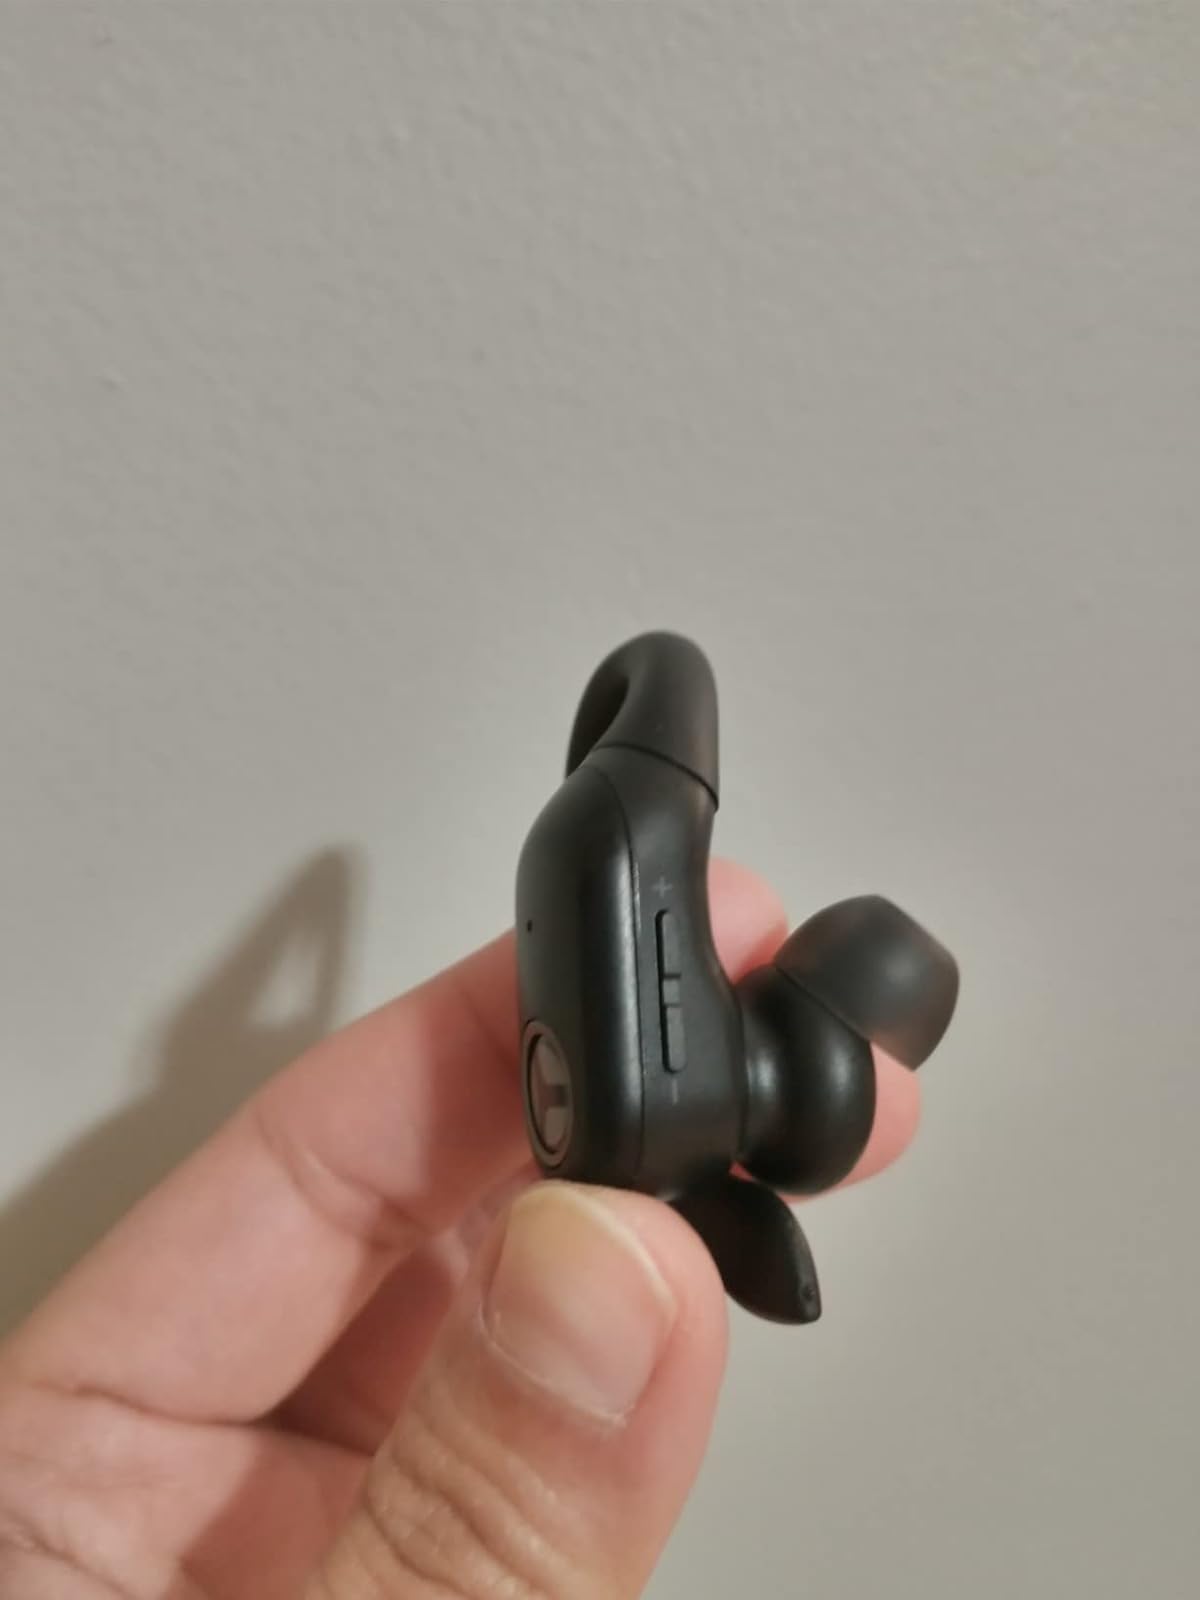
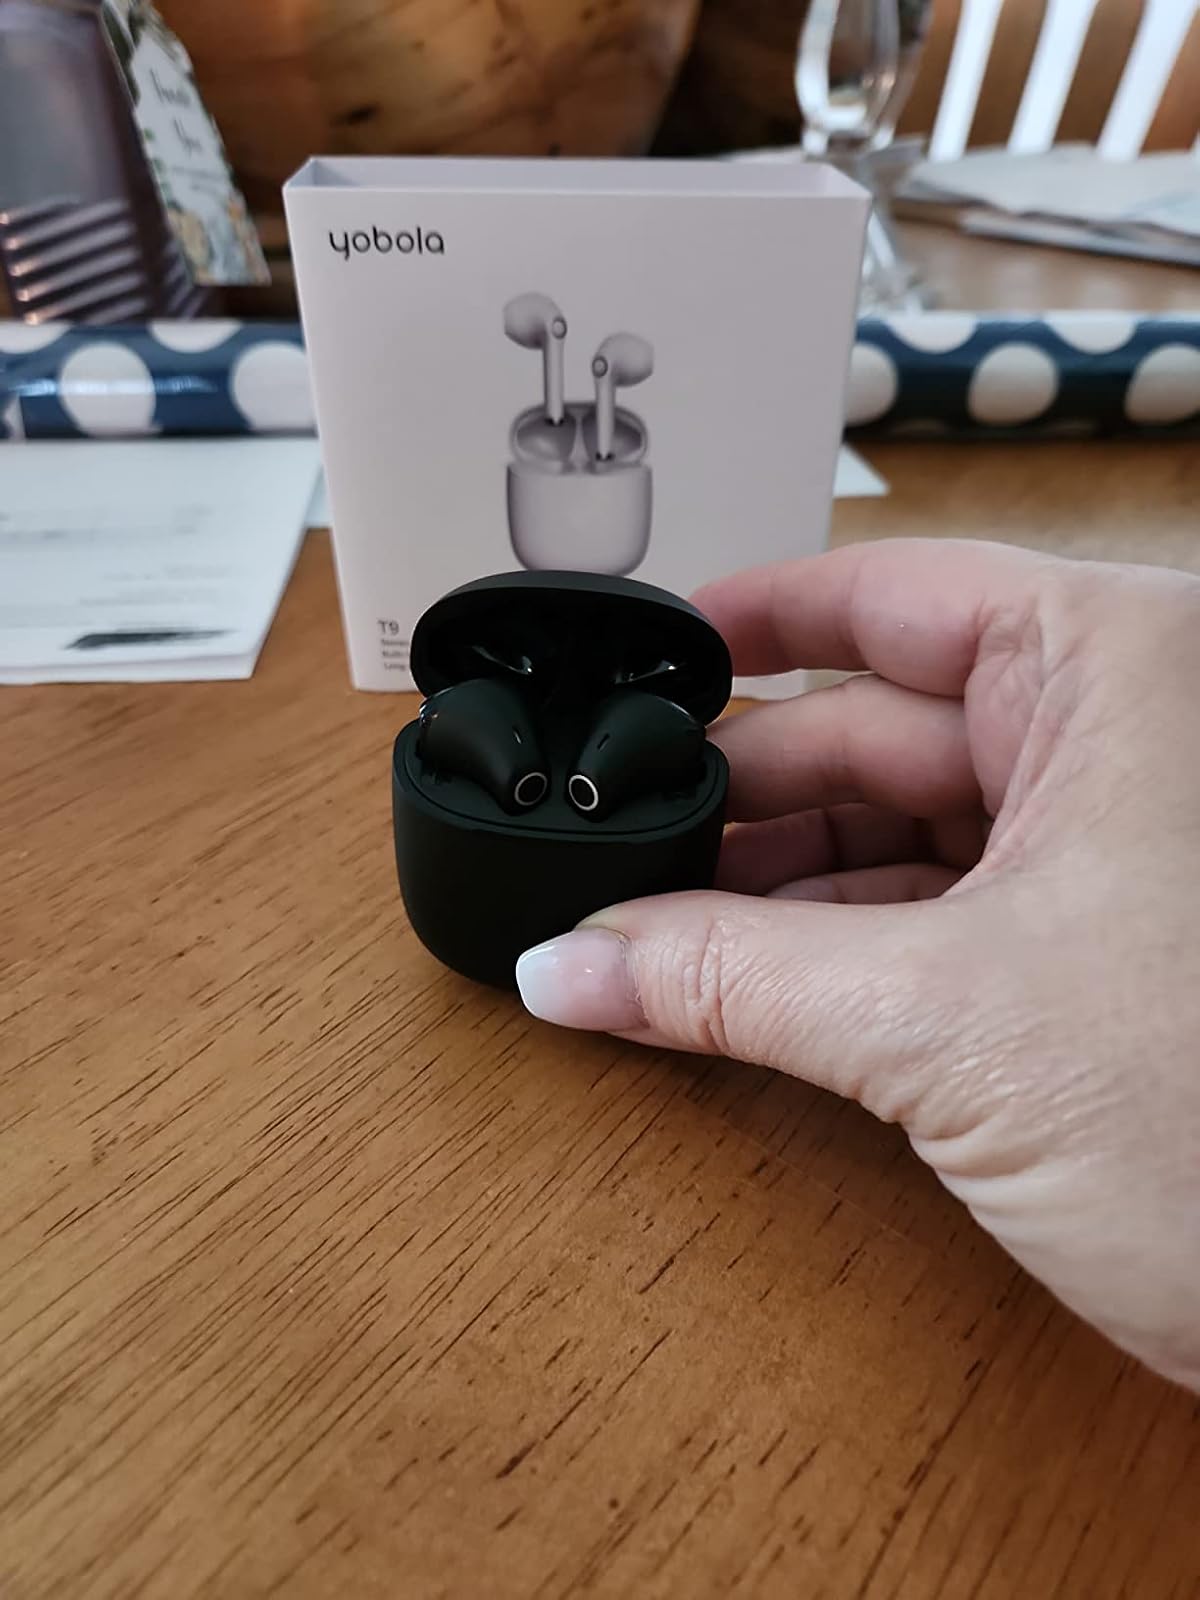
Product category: earbuds
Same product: no